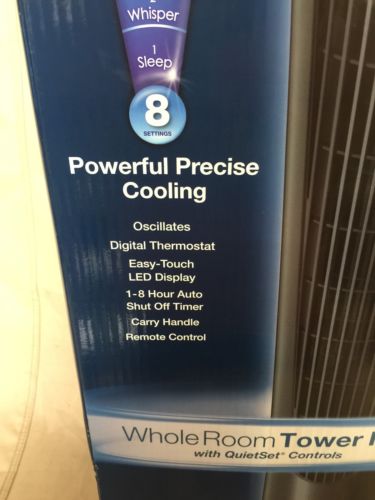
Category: fan